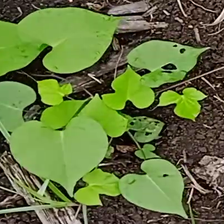
Weed species: Obscure_morning _glory(Ipomoea obscura)